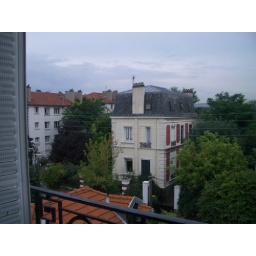
View from the window of the Sam's family house in north Paris